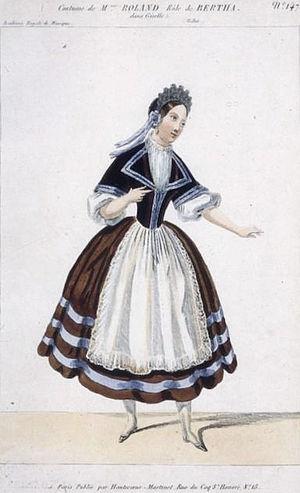
Le costume de scène désigne les vêtements portés sur scène par les acteurs de spectacle vivant. Il évolue selon les périodes et le type de représentation : ballet, opéra, théâtre et leurs différents sous-genres.